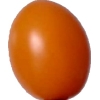
Label: tomato_cherry_orange